Mount Cargill

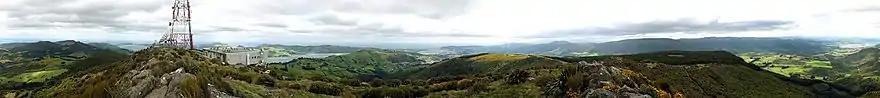
This is a panorama of the view from the summit of Mount Cargill. The base of a television mast can be seen on the left, with the Otago Harbour and the Otago Peninsula beyond. Dunedin city centre can be seen in the middle.

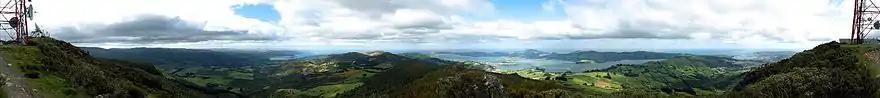
This is a panorama of the view from just east of the summit of Mount Cargill. Otago Harbour runs from its entrance near the centre to the city centre on the right, the peninsula can be seen beyond. The central foreground shows the nearby Buttar's Peak. The base of a television mast can be seen at the extreme left and right edges.

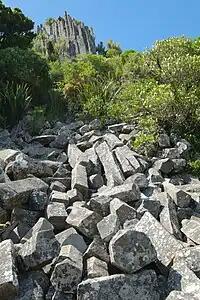
Organ Pipes on Mount Cargill

The Mount Cargill statistical area includes Waitati, Pūrākaunui and Aramoana. It covers and had an estimated population of as of with a population density of people per km.